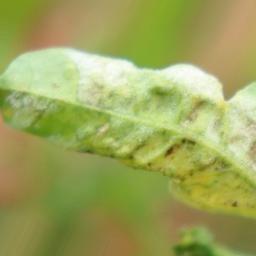
Label: powdery mildew